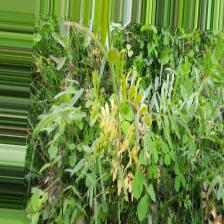
Label: Normal